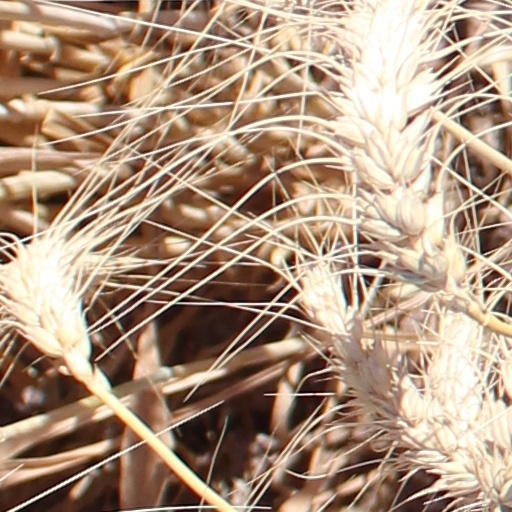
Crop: wheat